Tropical Storm Trami (2013)

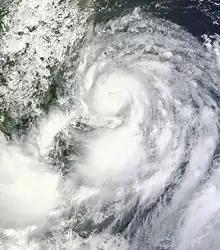
Severe Tropical Storm Trami at peak intensity on August 21

Severe Tropical Storm Trami (transliterated from Vietnamese Trà Mi), known in the Philippines as Severe Tropical Storm Maring, was a tropical cyclone that brought heavy rains to Taiwan and East China during mid-August 2013. Trami also made a fujiwhara interaction with Tropical Depression 13W north of it. The storm also enhanced the southwest monsoon causing more than 20 casualties in the Philippines.